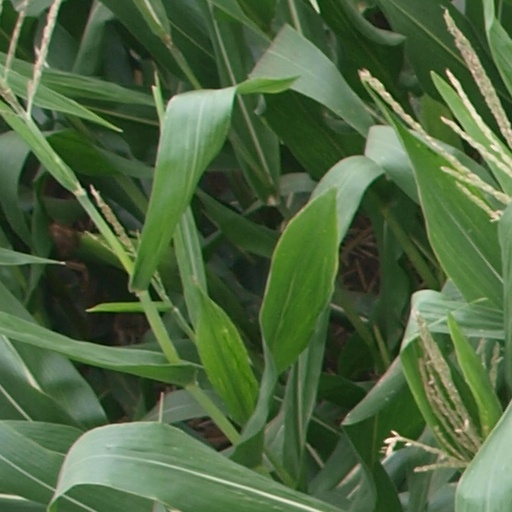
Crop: maize; corn